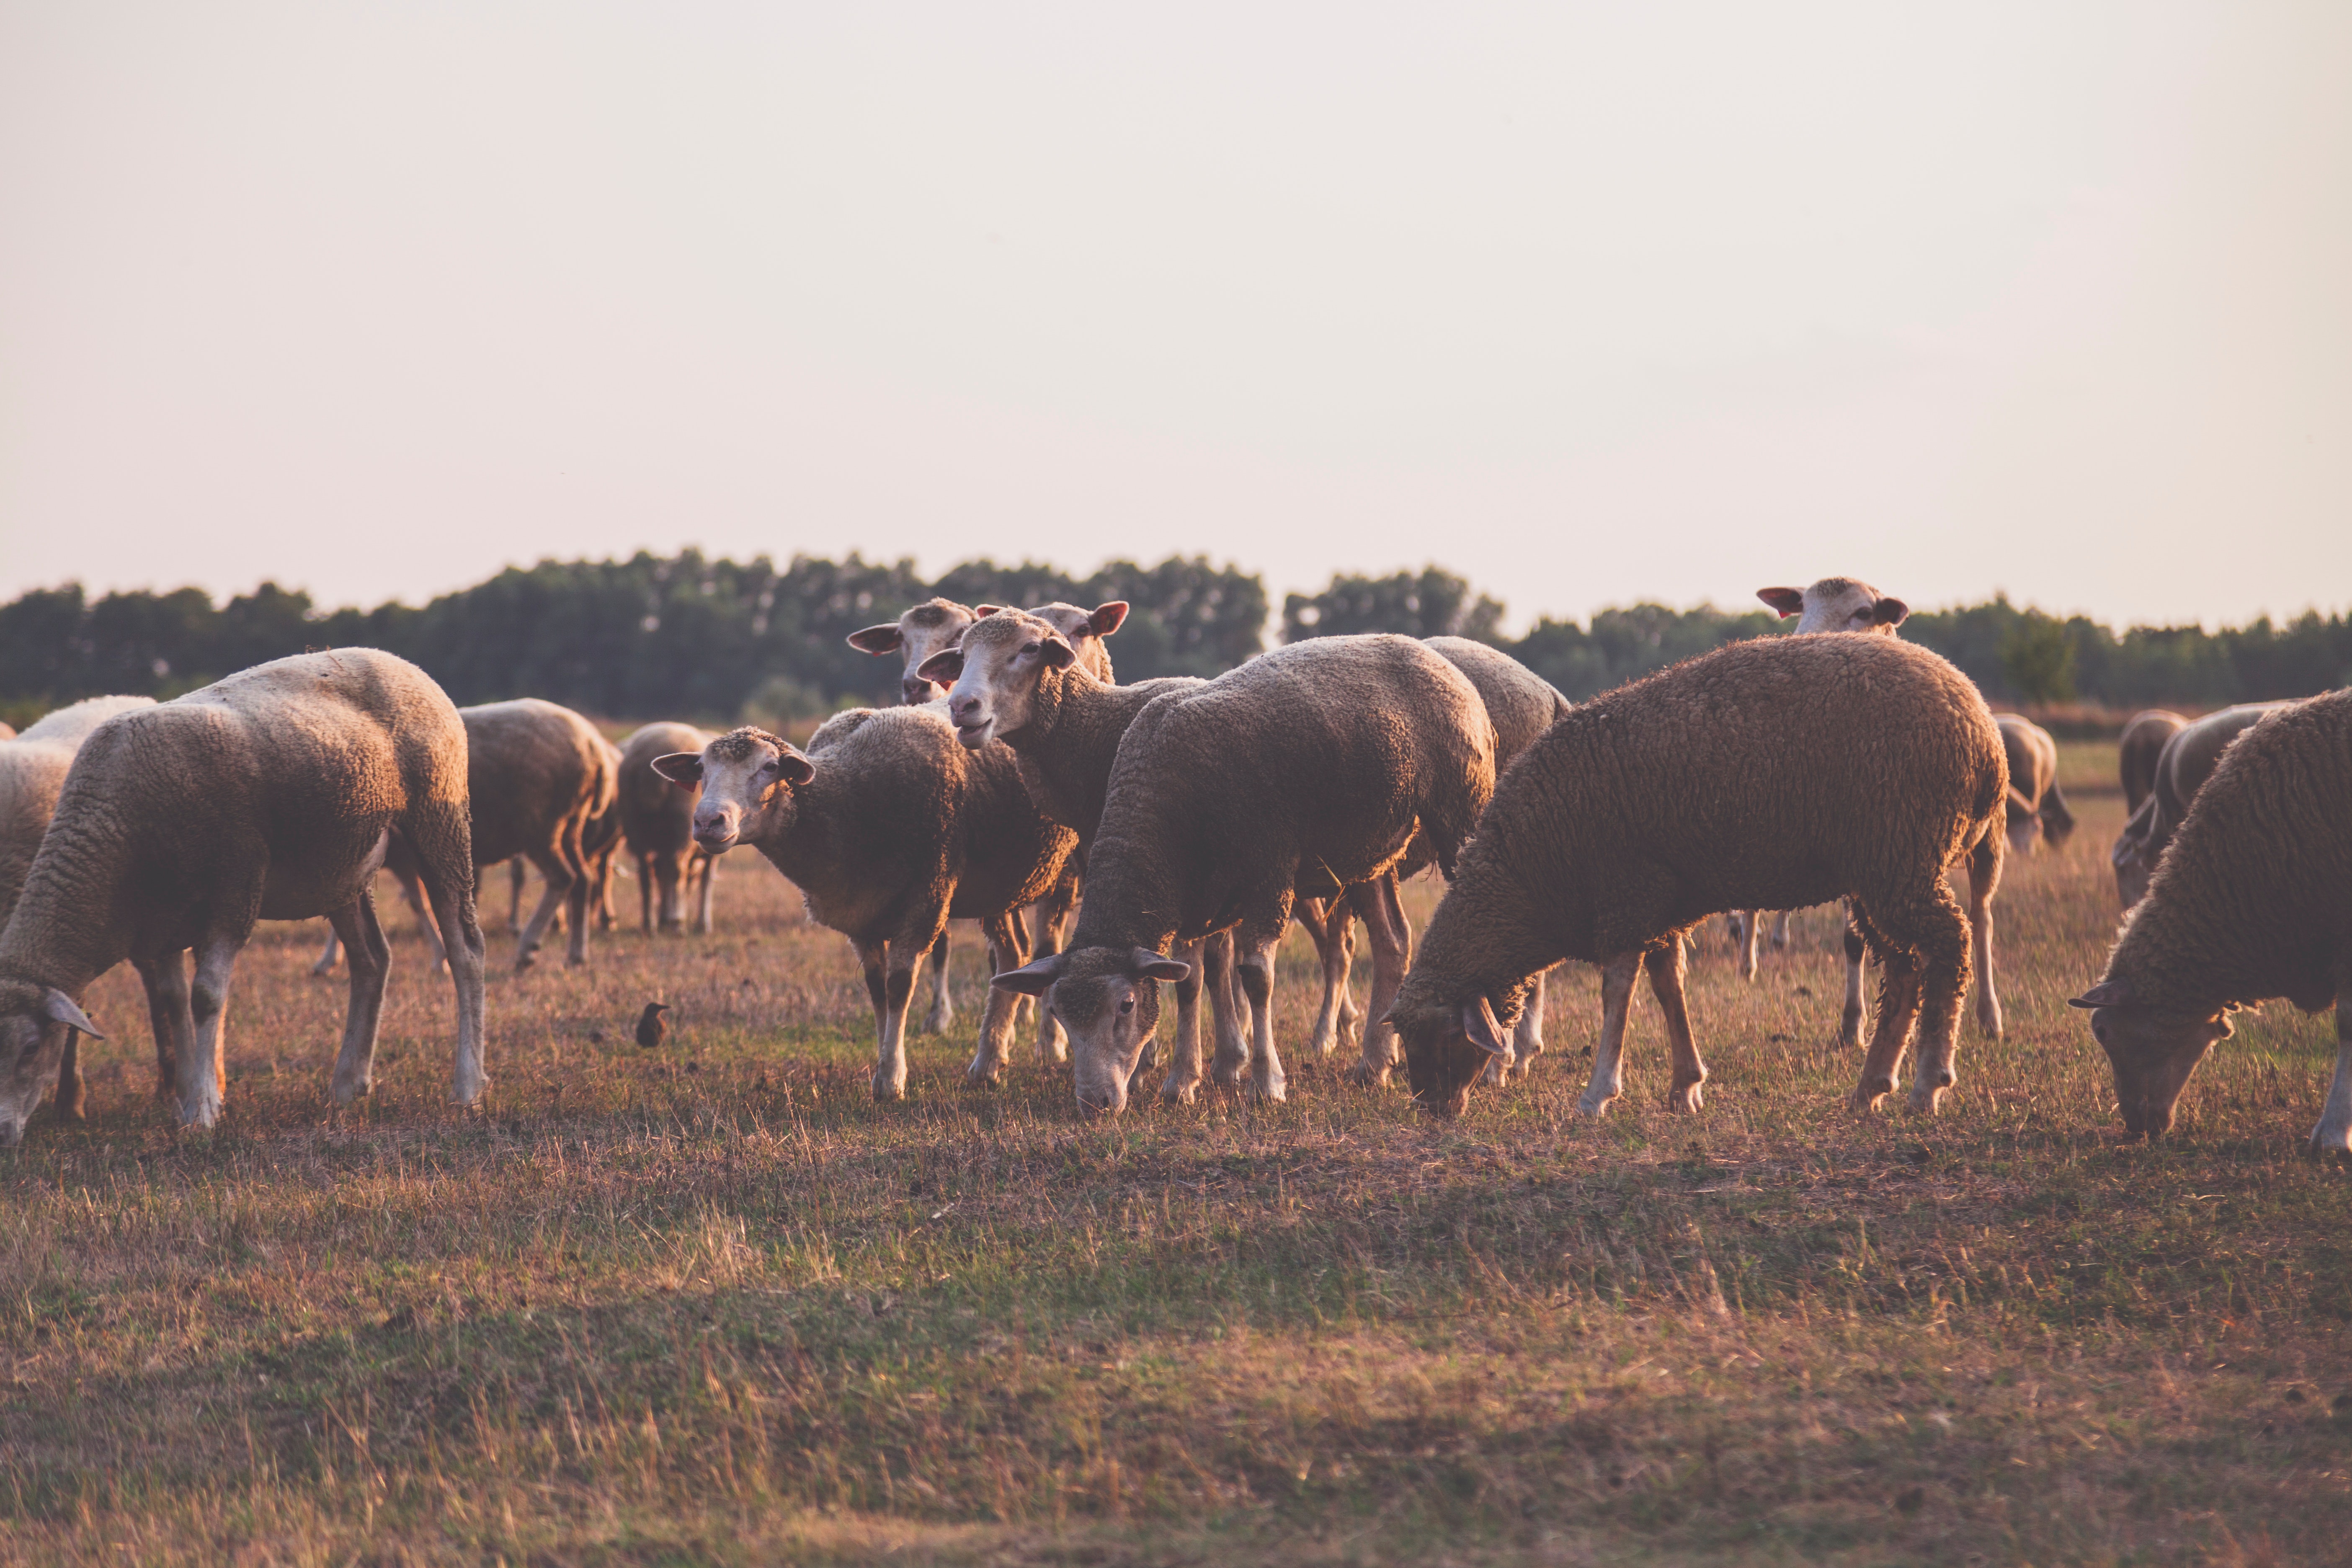
herd, pasture, grazing, grassland, wildlife, herding, sky, bovine, ecoregion, rural area, ranch, landscape, livestock, grass, animal migration, savanna, safari, cow goat family, meadow, plain, sheep, tundra, prairie, farm